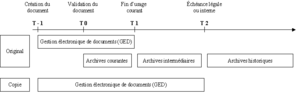
Le Records management est un système de gestion de l'information consignée et organique — documents ou données — prouvant une activité, sous n'importe quel format.
La théorie des trois âges des archives est une thèse selon laquelle le cycle de vie d'un document d'archives connaît trois phases : une période dans laquelle il sert pour son utilité première, une deuxième étape intermédiaire dans laquelle il est archivé provisoirement et reste accessible en cas de besoin imprévu, puis un dernier stade qui consiste dans son archivage pérenne.